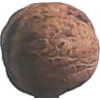
Label: walnut